Anselmo Gianfanti

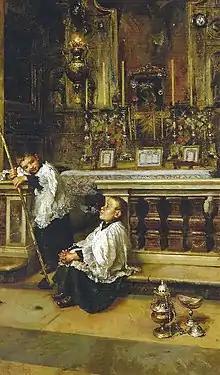
Interior of Church (1889)

Anselmo Gianfanti (28 September 1857–11 January 1907) was an Italian painter known for depiction of genre subjects and portraits. He was born in Montiano, a "comune" near the city of Cesena. He was a pupil of Domenico Morelli. He painted the "Benedicamus Domini" in the National Gallery of Modern Art in Rome. He also painted a "Frati miniatore" and various portraits.